Pocket Trains

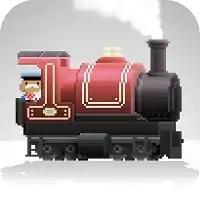
Game logo

Pocket Trains is a business simulation video game developed by NimbleBit for iOS and Android. It was published on the App Store on 15 September 2013 for iOS.